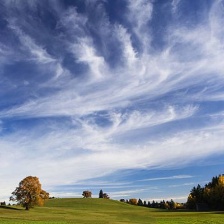
Cloud type: Cirrus